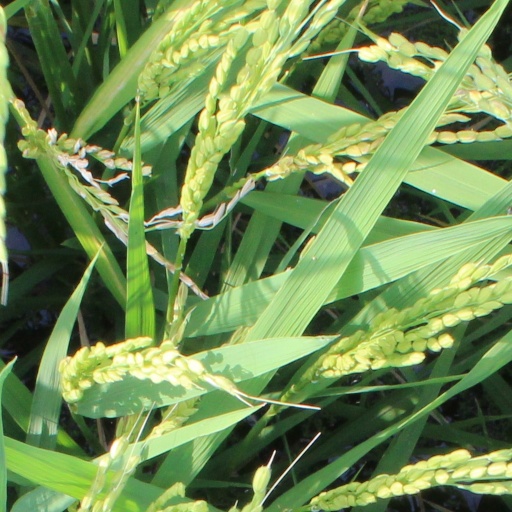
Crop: rice